Fukuoka Oriental Ceramics Museum

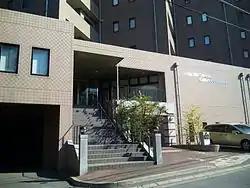

opened in Fukuoka, Japan, in 1999. The rotating displays of Chinese, Korean, and Japanese ceramics draw from the collection of some four hundred pieces.